Norway Bight

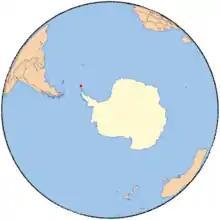
South Orkney Islands.

Norway Bight is a bay 4 nautical miles (7 km) wide indenting the south coast of Coronation Island between Meier Point and Mansfield Point, in the South Orkney Islands. The name appears on a chart by Petter Sorlle, Norwegian whaling captain who made a running survey of the South Orkney Islands in 1912–13.